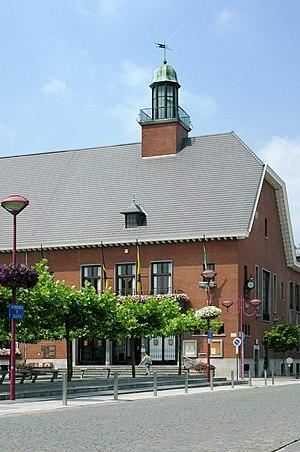
Cette page regroupe l'ensemble des monuments classés de la ville belge de Zele.